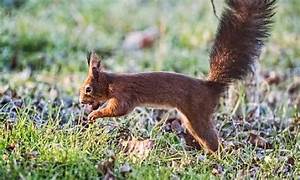
Label: scoiattolo